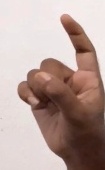
ASL sign: Z